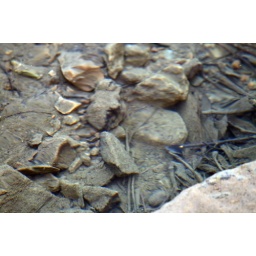
under the water sediments and rocks etc